Khmer architecture

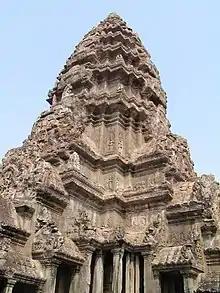
The central prang of Angkor Wat temple symbolizes the mount Meru.

The central sanctuary of an Angkorian temple was home to the temple's primary deity, the one to whom the site was dedicated: typically Shiva or Vishnu in the case of a Hindu temple, Buddha or a bodhisattva in the case of a Buddhist temple. The deity was represented by a statue (or in the case of Shiva, most commonly by a linga). Since the temple was not considered a place of worship for use by the population at large, but rather a home for the deity, the sanctuary needed only to be large enough to hold the statue or linga; it was never more than a few metres across. Its importance was instead conveyed by the height of the tower ("prasat") rising above it, by its location at the centre of the temple, and by the greater decoration on its walls. Symbolically, the sanctuary represented Mount Meru, the legendary home of the Hindu gods.